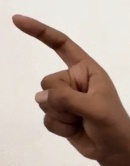
ASL sign: Z